Shenzhen Pingshan railway station

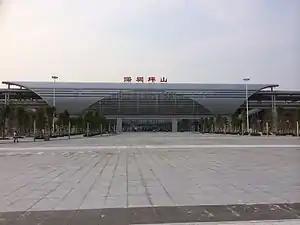
Shenzhen Pingshan railway station

Shenzhen Pingshan railway station is a high-speed railway station on the Xiamen–Shenzhen Railway. The station is located in the Pingshan District of Shenzhen City, Guangdong Province, China. The station opened to the public on 28 December 2013.